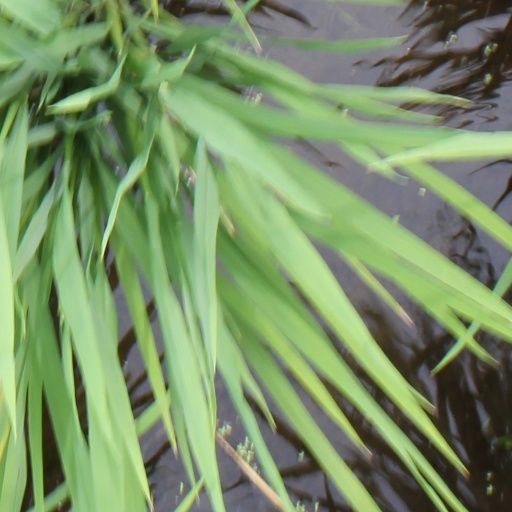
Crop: rice